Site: brandenburg
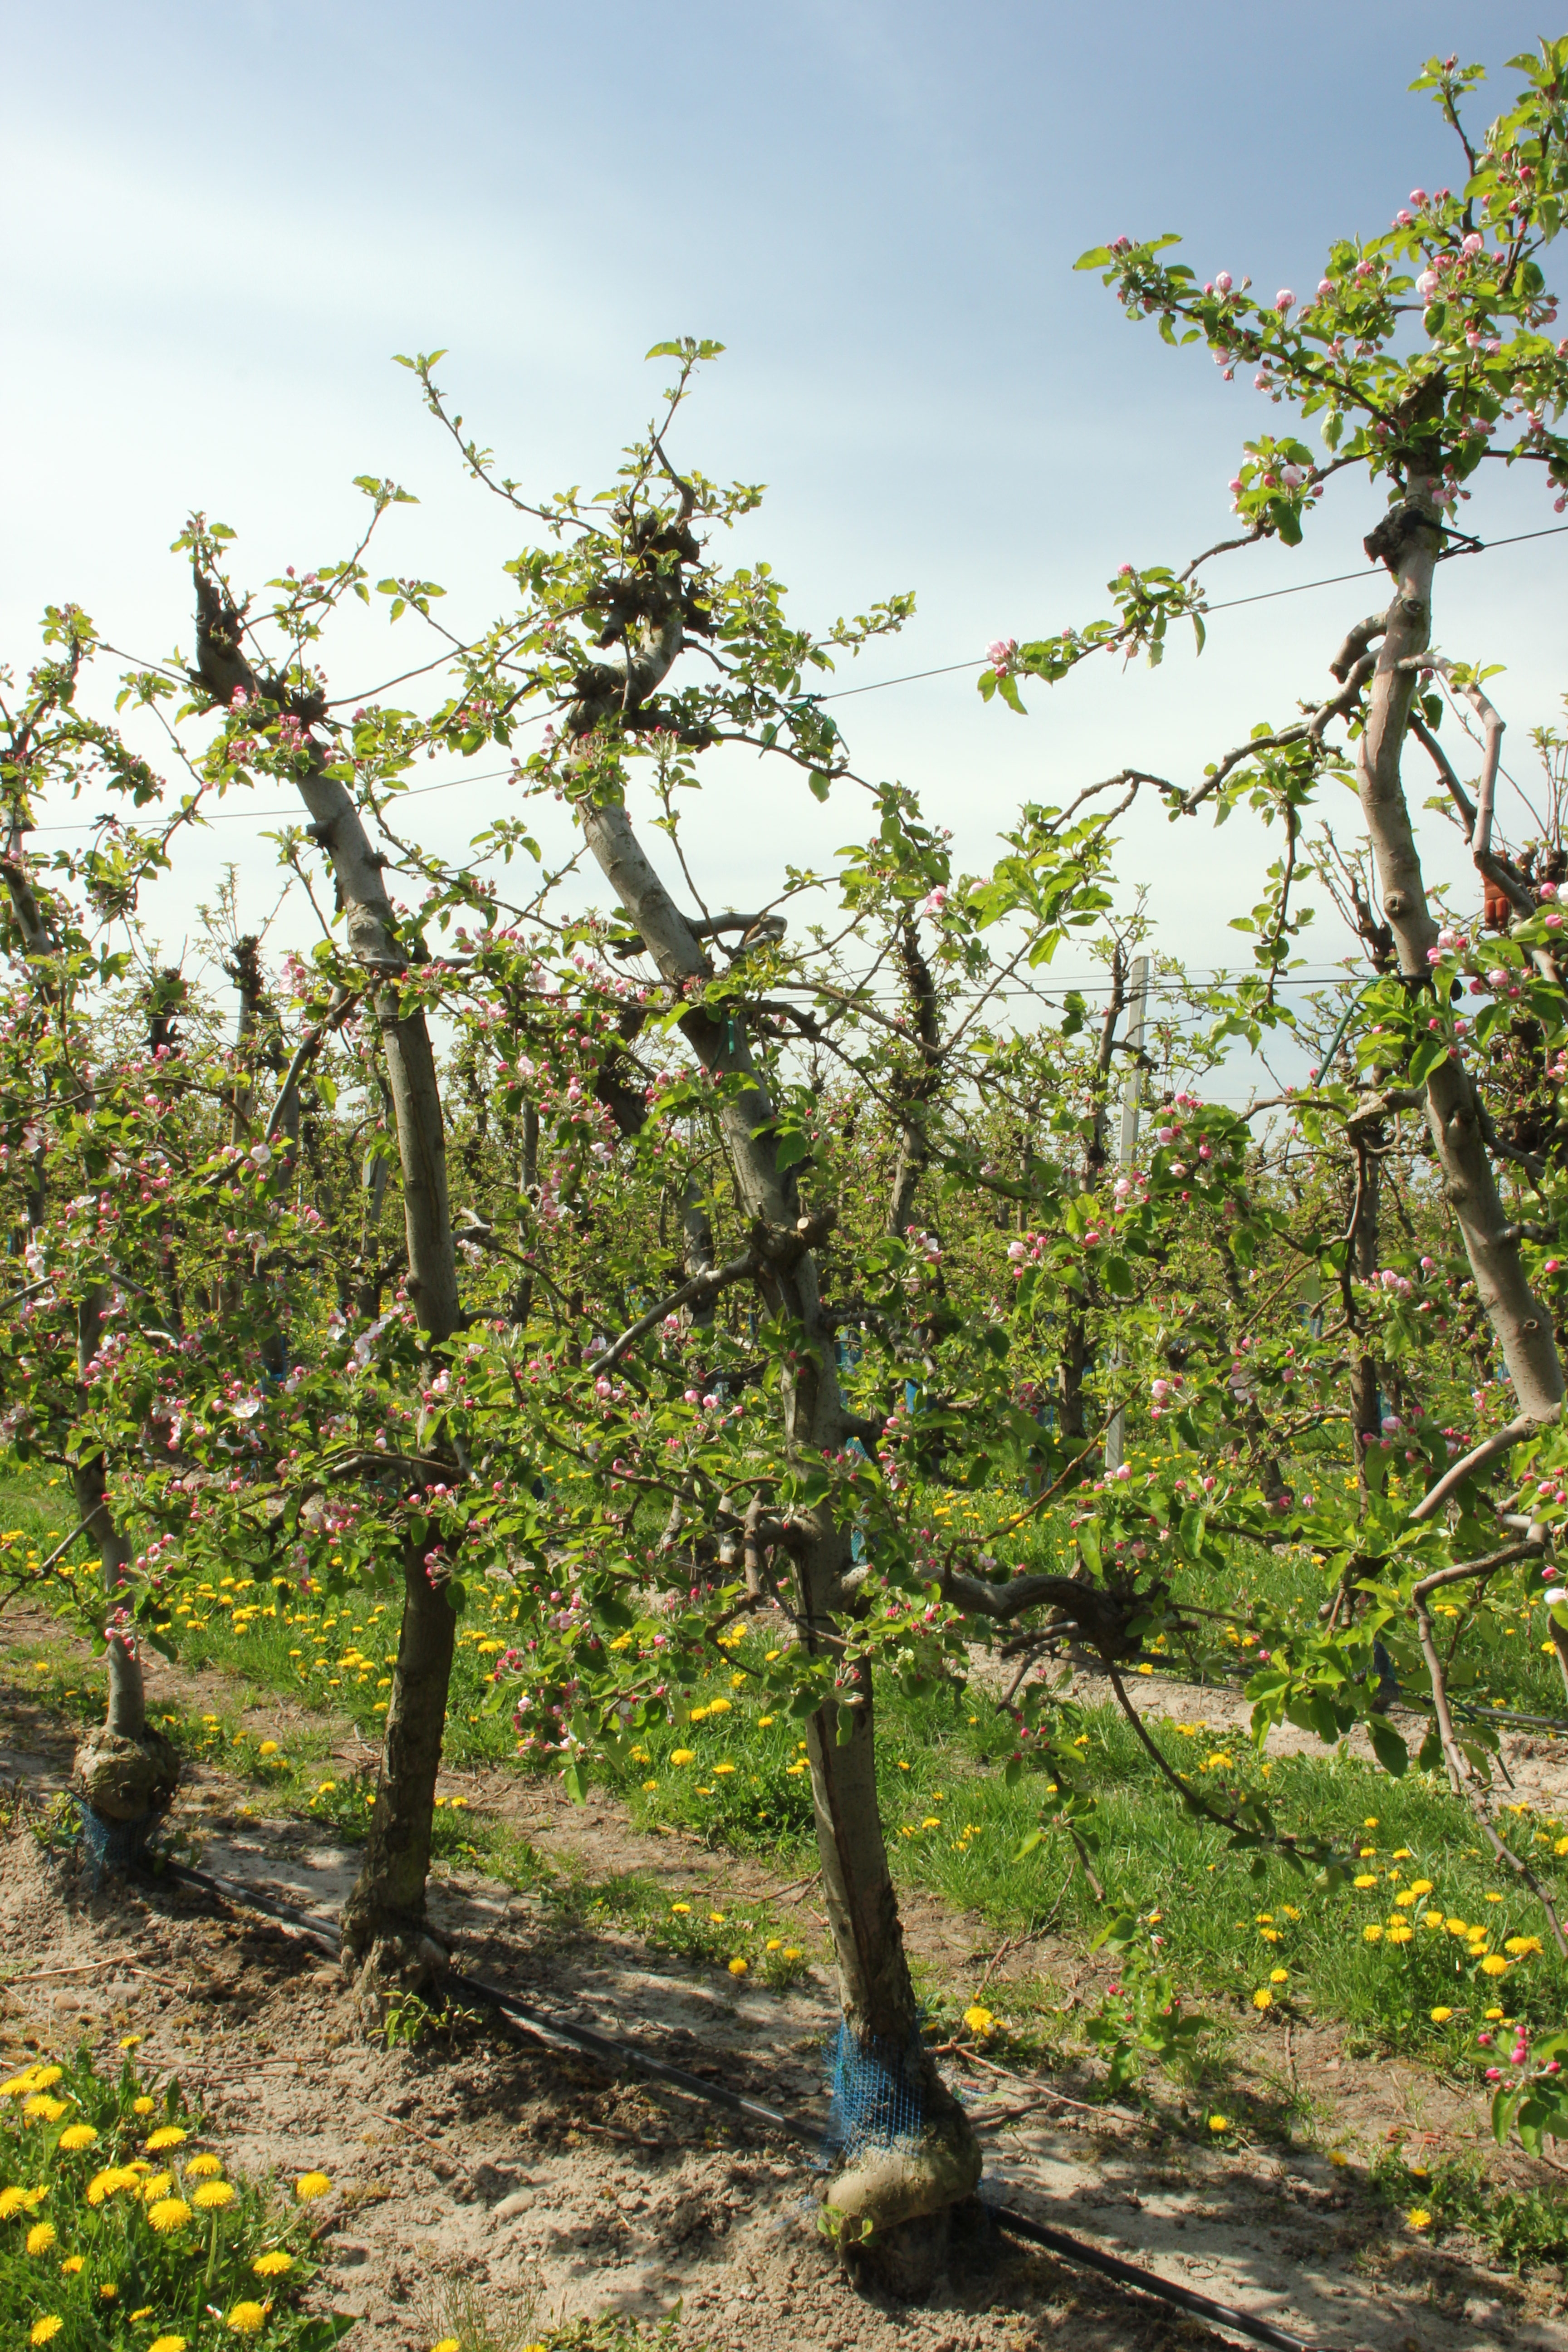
Growth stage (BBCH 57): Inflorescence emergence